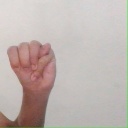
अक्षर: म